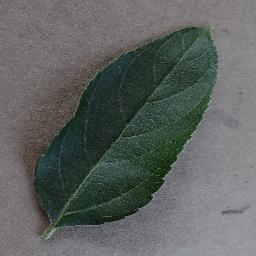
Label: Apple___healthy